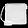
Label: Bag